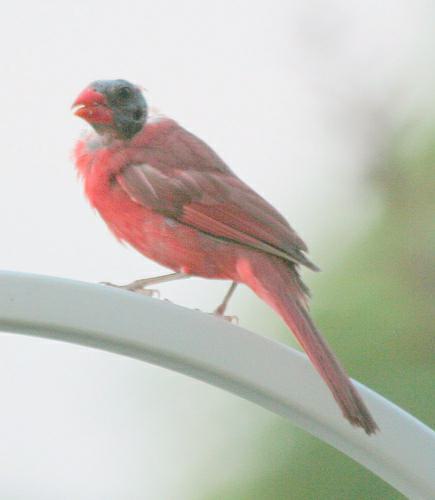
A photo of a cardinal